Ben Nelson

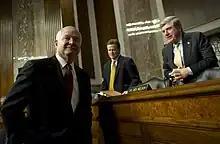
Defense Secretary Robert Gates and Senators Ben Nelson and Jim Webb prior to a hearing before the Senate Armed Services Committee on the START Treaty.

Nelson was nominated by the Democrats for the Senate in the 2000 election after his fellow Democrat, incumbent Bob Kerrey, announced his retirement. His opponent was Attorney General Don Stenberg. Nelson won the election with 51% of the vote after a campaign in which he spent 50% more ($1,004,985) than Stenberg. Despite initially pledging to work together, Nelson and now fellow U.S. senator from Nebraska Hagel had a somewhat frosty relationship.